Chickamauga: The Last Victory, 20 September 1863

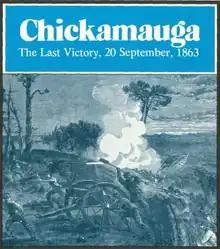
Cover of folio edition, 1975

Chickamauga: The Last Victory, 20 September 1863 is a board wargame published by Simulations Publications, Inc. (SPI) in 1975 that simulates the Battle of Chickamauga during the American Civil War. The game was originally part of the four-game collection "", and was also released as a stand-alone "folio" game.